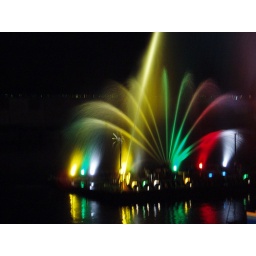
A performance like sculpturing by water and colorful light